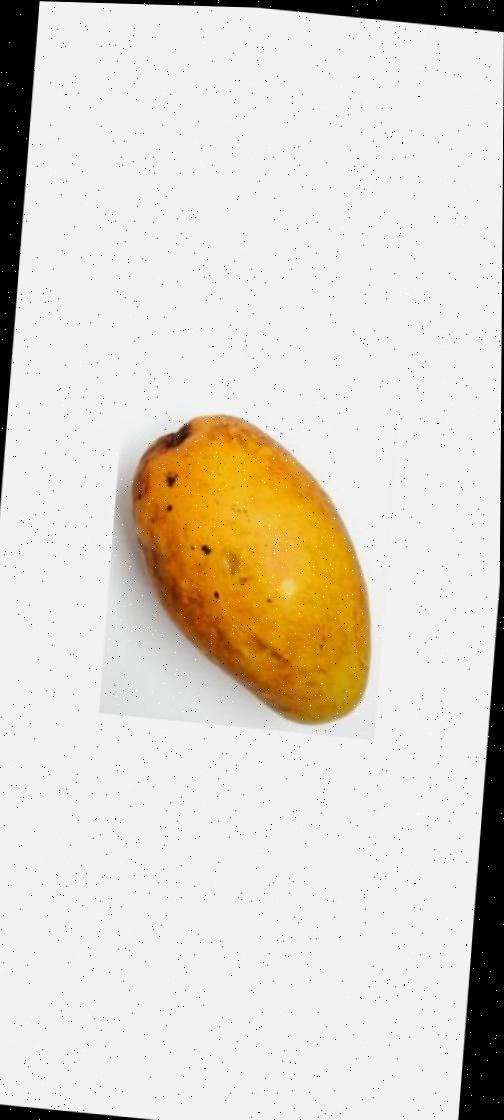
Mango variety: Bari-11